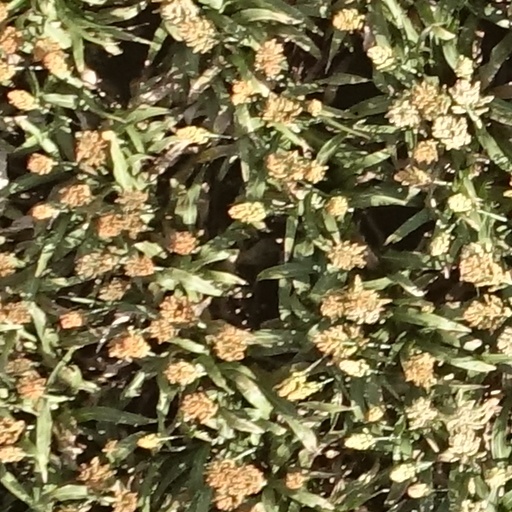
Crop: sorghum